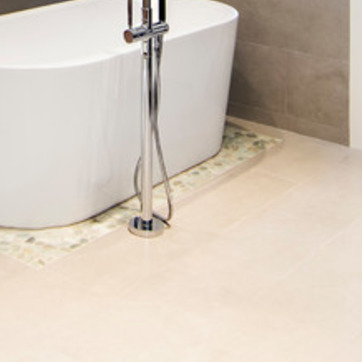
Material: tile